Marko's Monastery

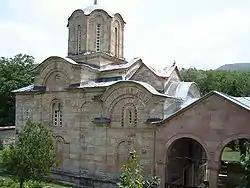
Church of Saint Demetrius at Marko's Monastery

Marko's Monastery (Macedonian and ) is a monastery located in the village of Markova Sušica, from central Skopje in North Macedonia. The monastery bears the name of Serbian Prince Marko, who reigned at the time of its completion in the 14th century. Marko's Monastery has been active since its establishment.